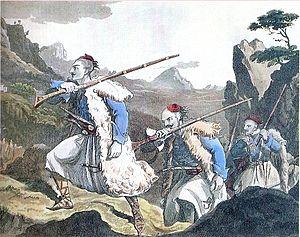
La bataille de Péta est une bataille de la guerre d'indépendance grecque qui se déroula le 16 juillet 1822 en Épire, à quelques kilomètres à l'est d'Arta, avec une première rencontre le 22 juin. Elle opposa les troupes grecques et un bataillon de philhellènes commandés par Aléxandros Mavrokordátos, Markos Botzaris et Karl von Normann-Ehrenfels aux troupes ottomanes commandées par Omer Vryonis et Kioutachis.
L'eyalet ou pachalik de Ioannina est une province de l'Empire ottoman qui a existé de 1670 à 1867. Elle couvrait une partie de la Grèce et de l'Albanie actuelles. Sa capitale était Ioannina.